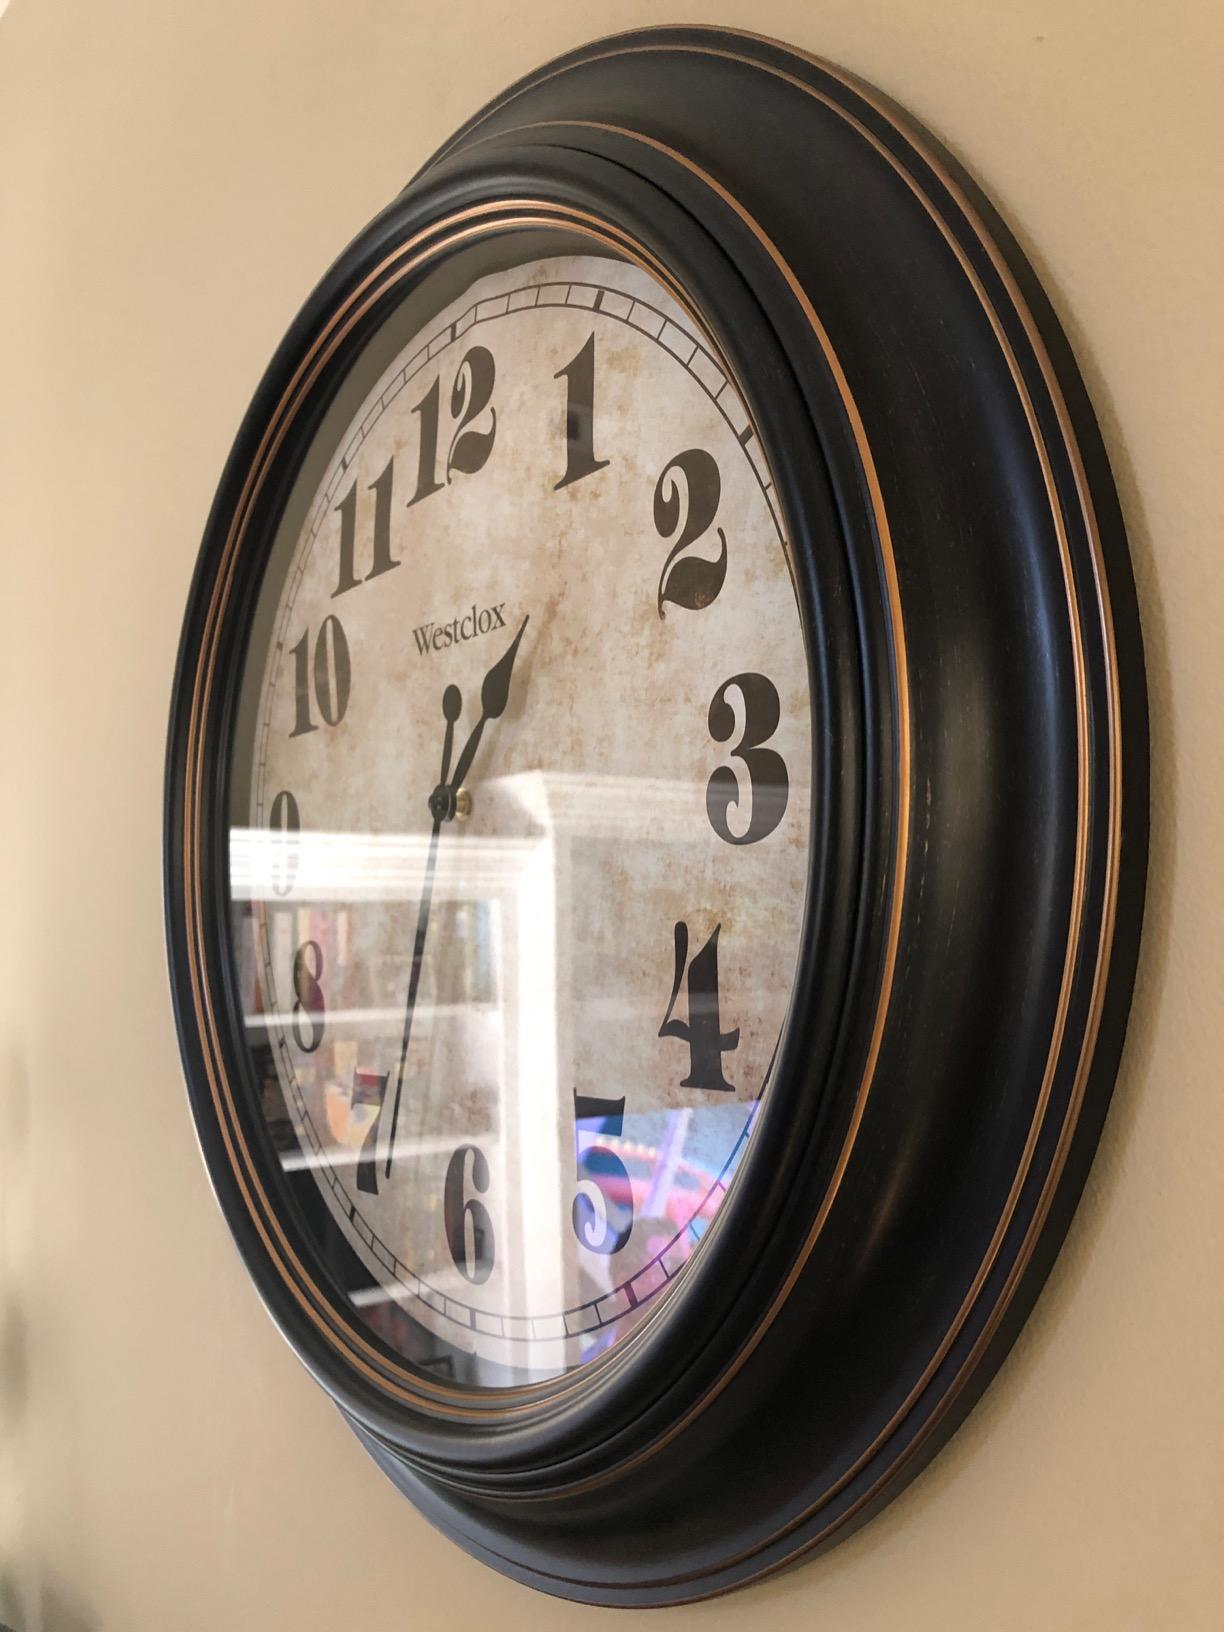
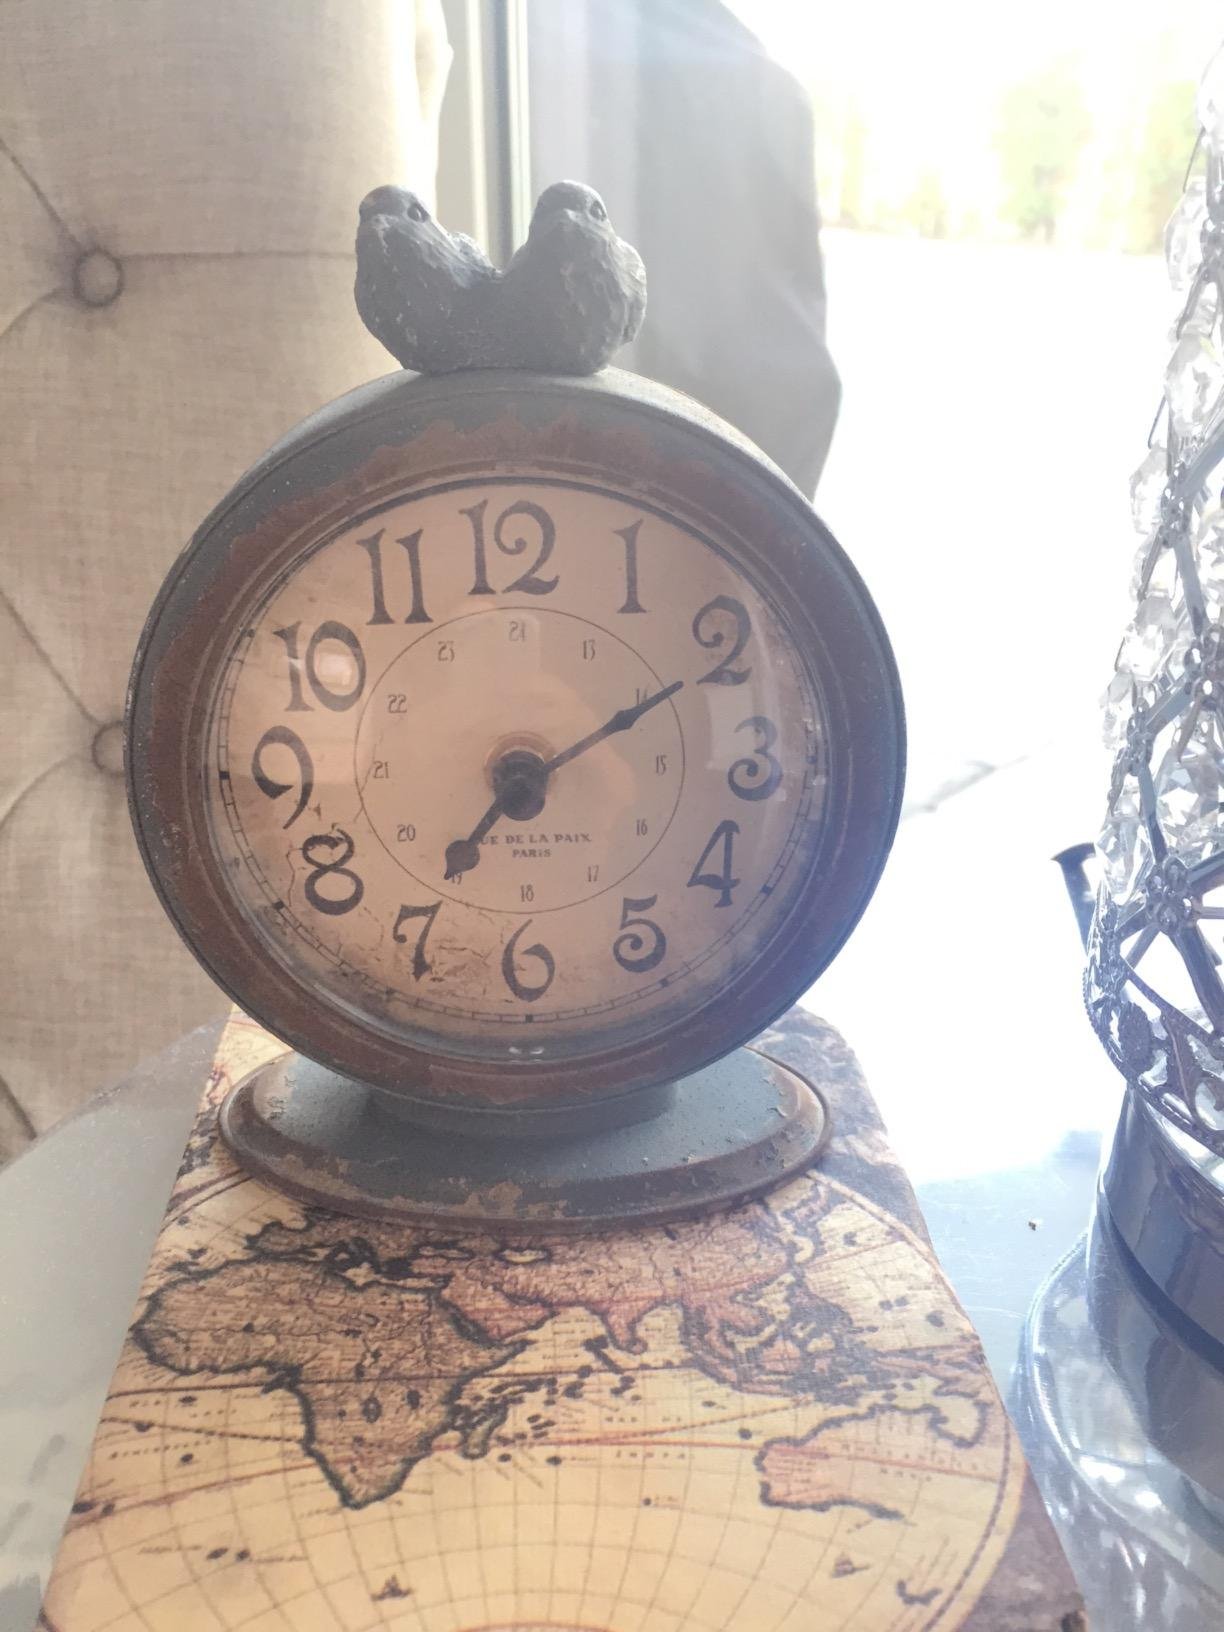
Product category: clock
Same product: no